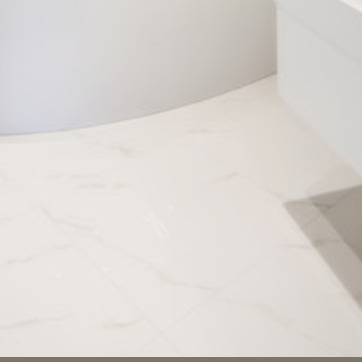
Material: tile